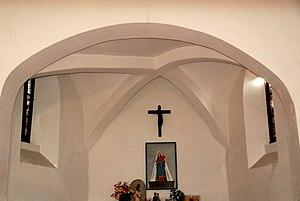
Belgique - Wallonie - Bousval - Chapelle du Try-au-Chêne
La chapelle du Try-au-Chêne, également appelée chapelle de Notre-Dame de Hault, est une chapelle rurale située à Bousval, village dépendant de la ville belge de Genappe, en Brabant wallon.